GenOn Energy

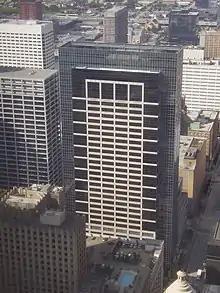
RRI Energy Plaza, headquarters of RRI Energy

GenOn Energy, Inc., based in Houston, Texas, United States, is an energy company that provides electricity to wholesale customers in the United States. The company is one of the largest independent power producers in the nation with more than 7,000 megawatts of power generation capacity across the United States using natural gas, fuel oil and coal. GenOn Energy was headquartered in the Reliant Energy Plaza in Downtown Houston. The company, formerly known as RRI Energy, acquired Mirant on December 3, 2010. The corporate names and logos of both RRI Energy and Mirant were retired.